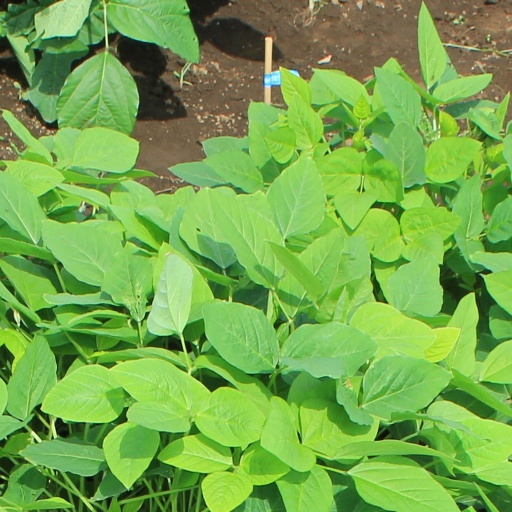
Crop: soybean